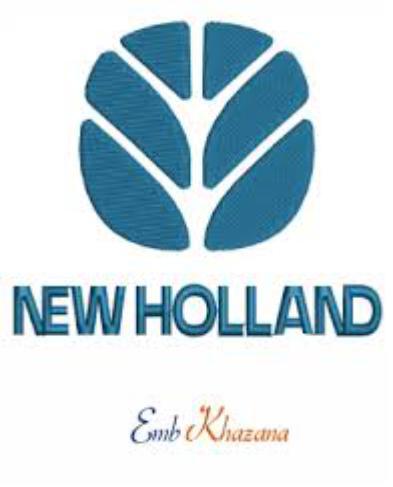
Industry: Others